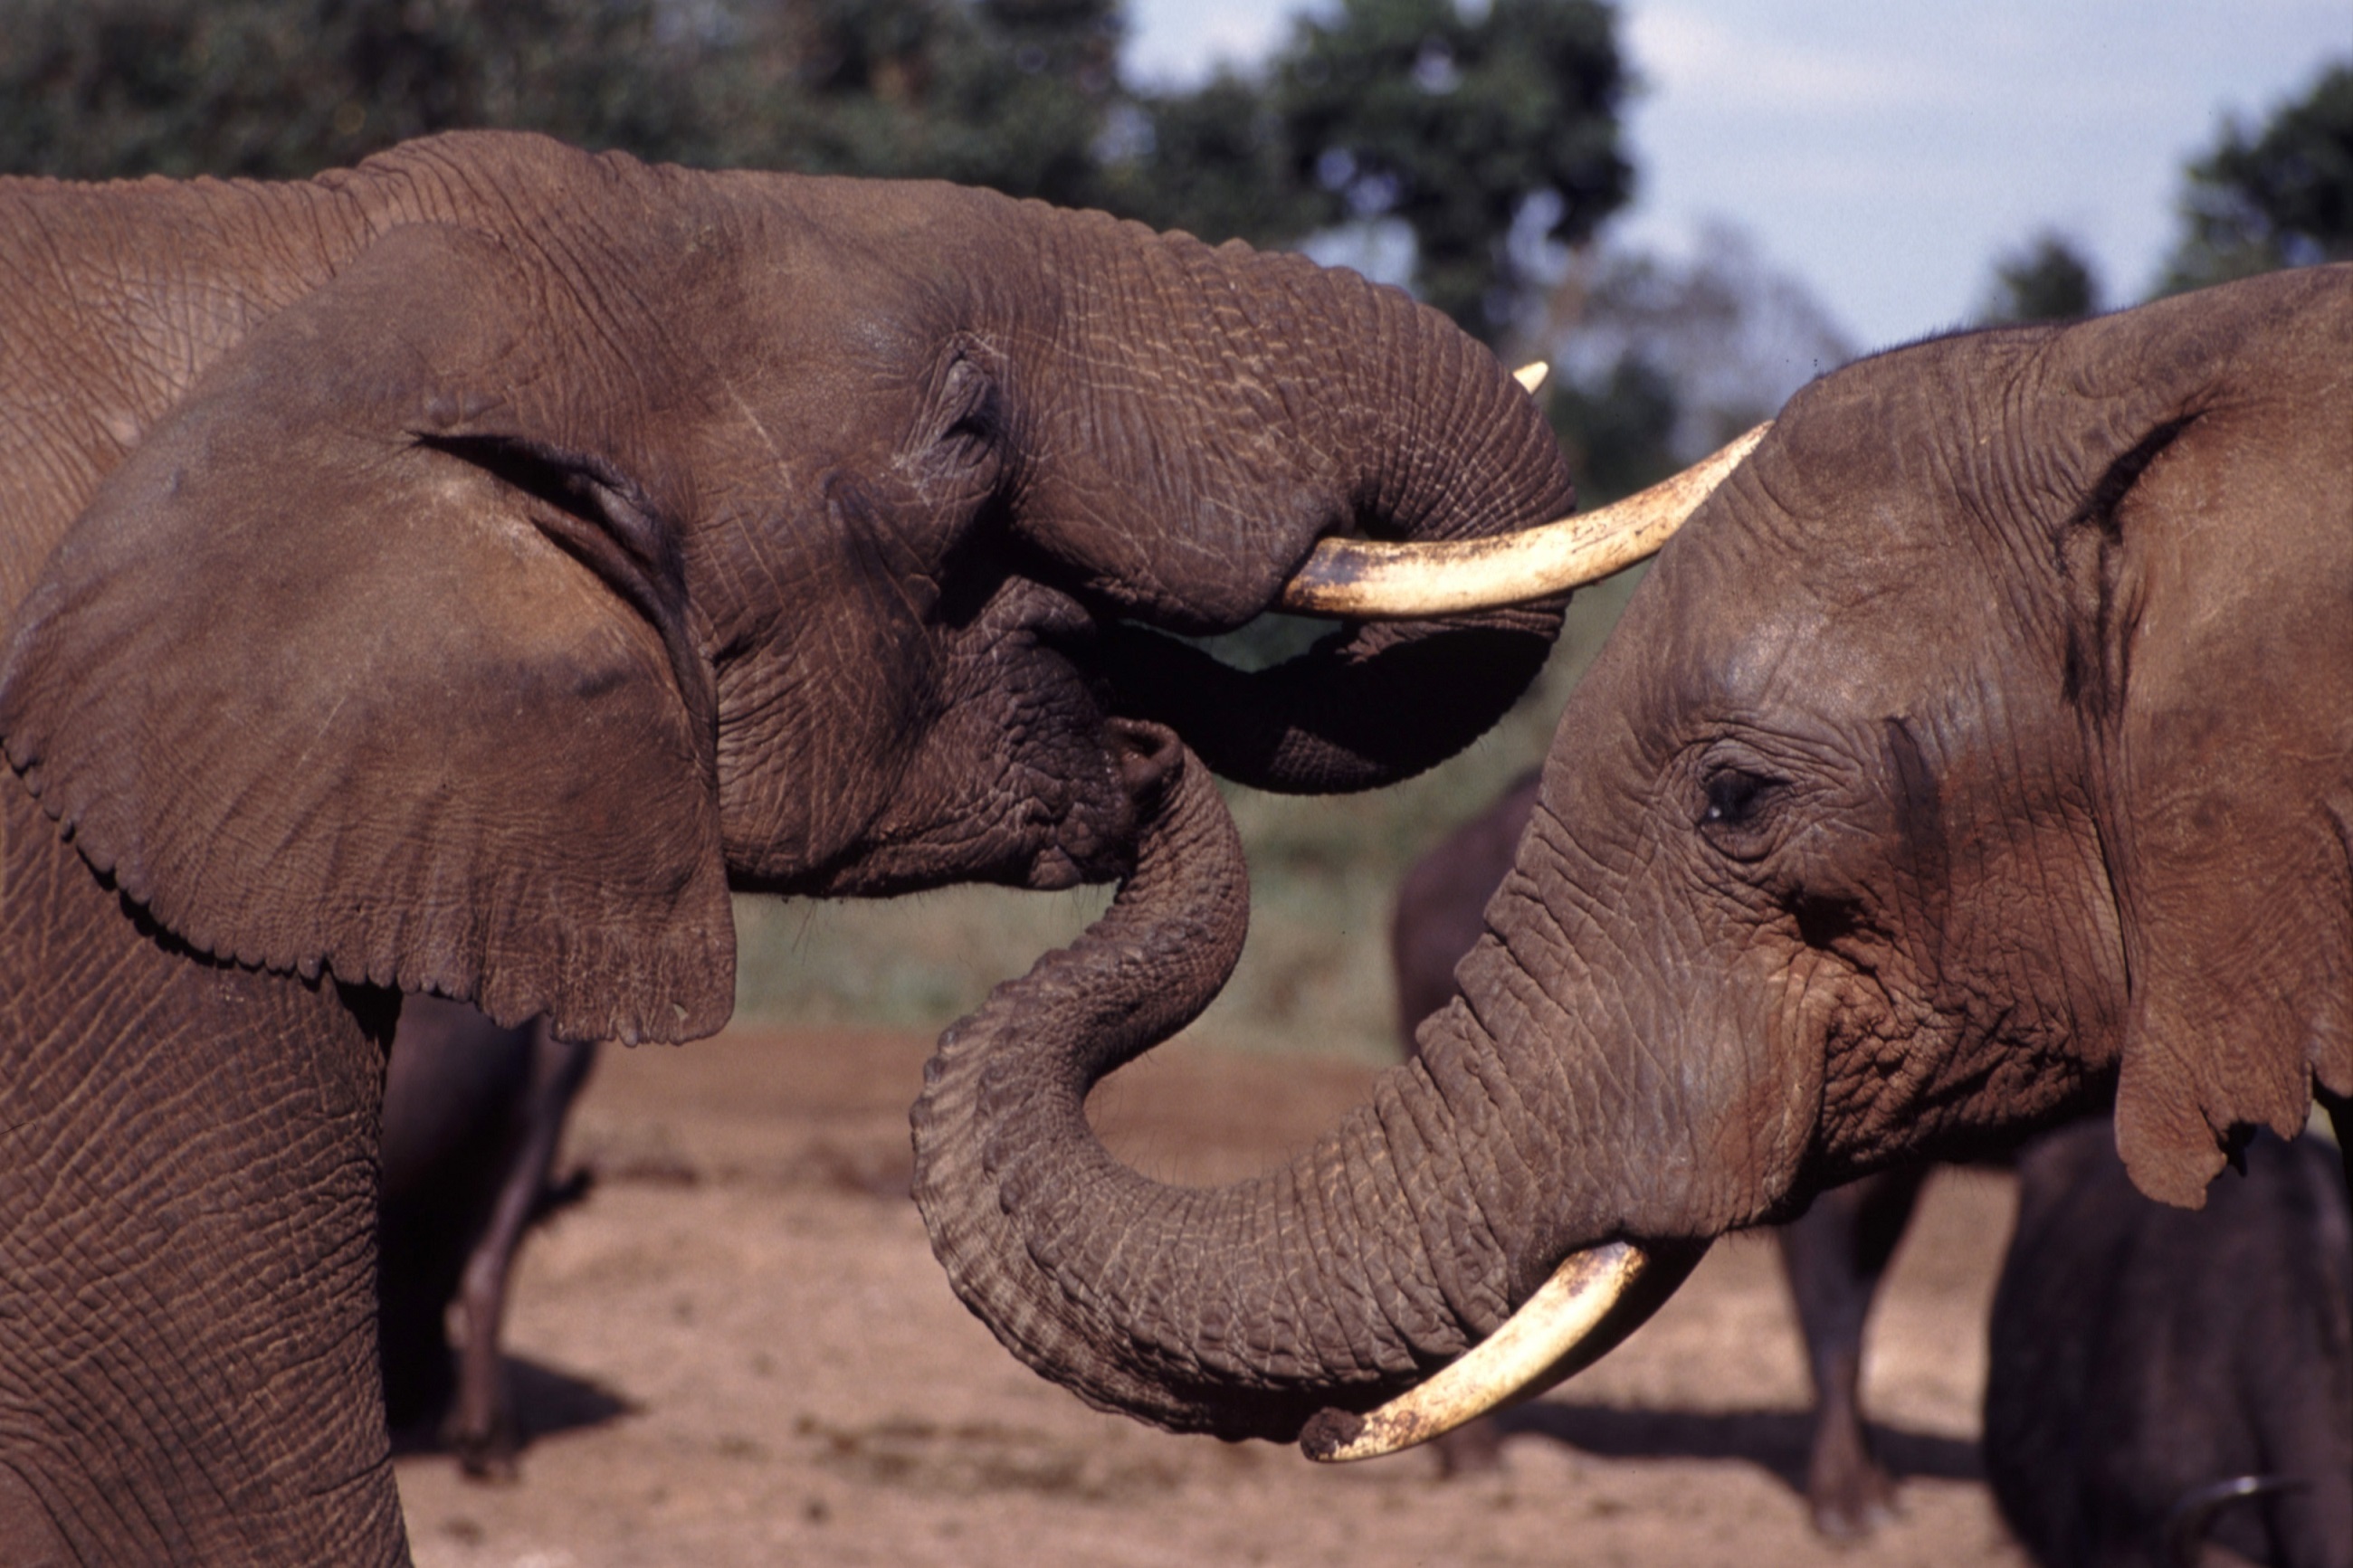
nature, wildlife, portrait, mammal, fauna, savanna, elephant, ivory, mammals, skin, trunks, vertebrate, large, african, safari, elephants, mouths, tusks, pachyderms, indian elephant, african elephant, elephants and mammoths